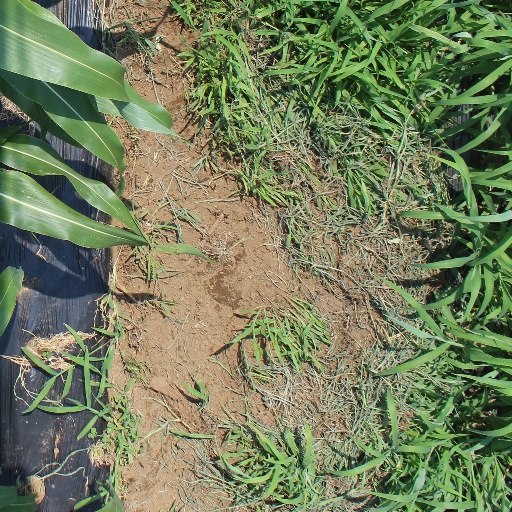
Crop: sorghum